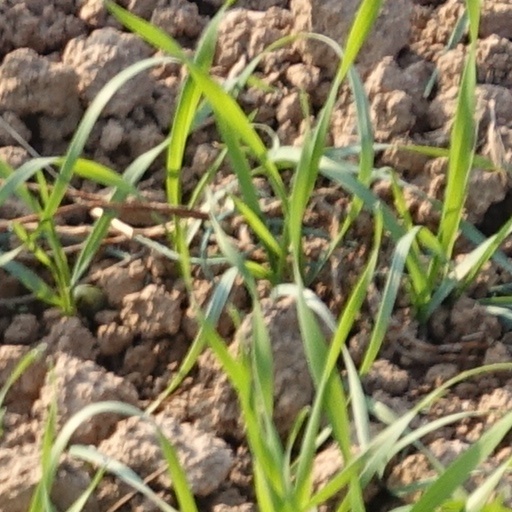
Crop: wheat